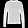
Label: Pullover